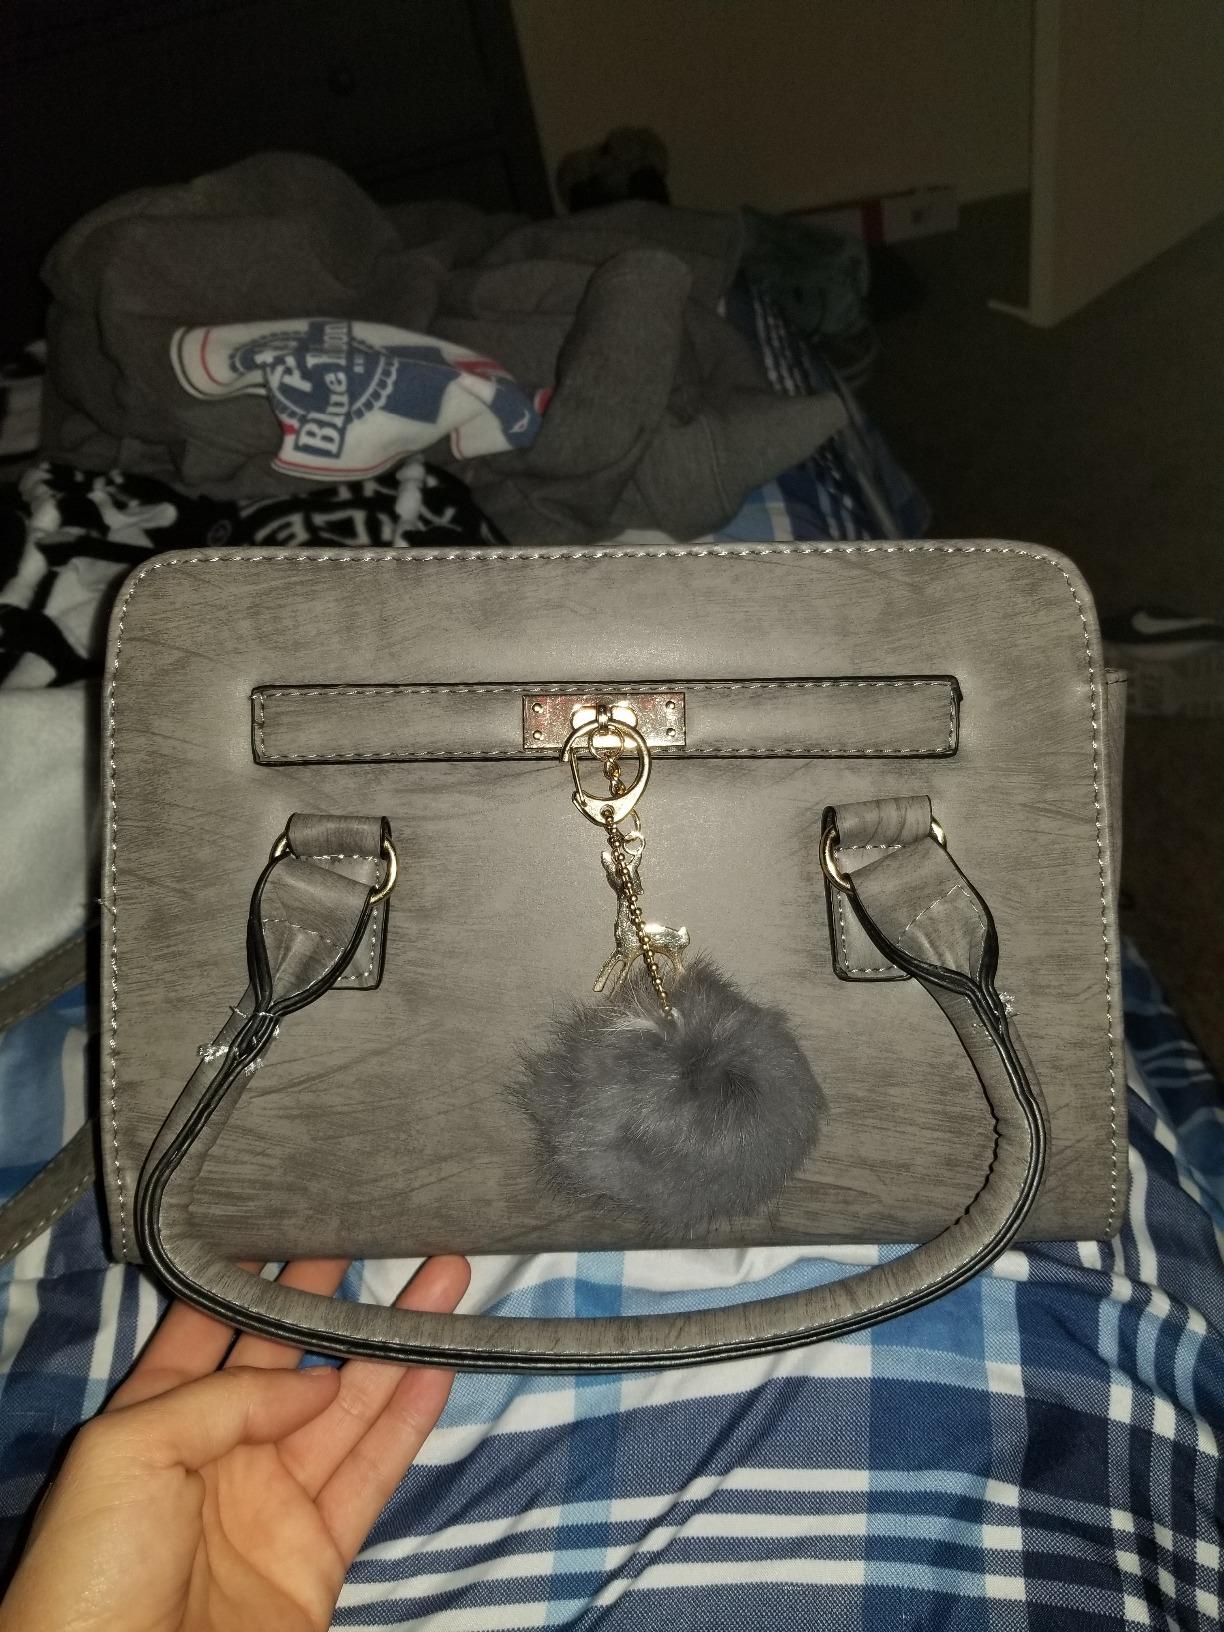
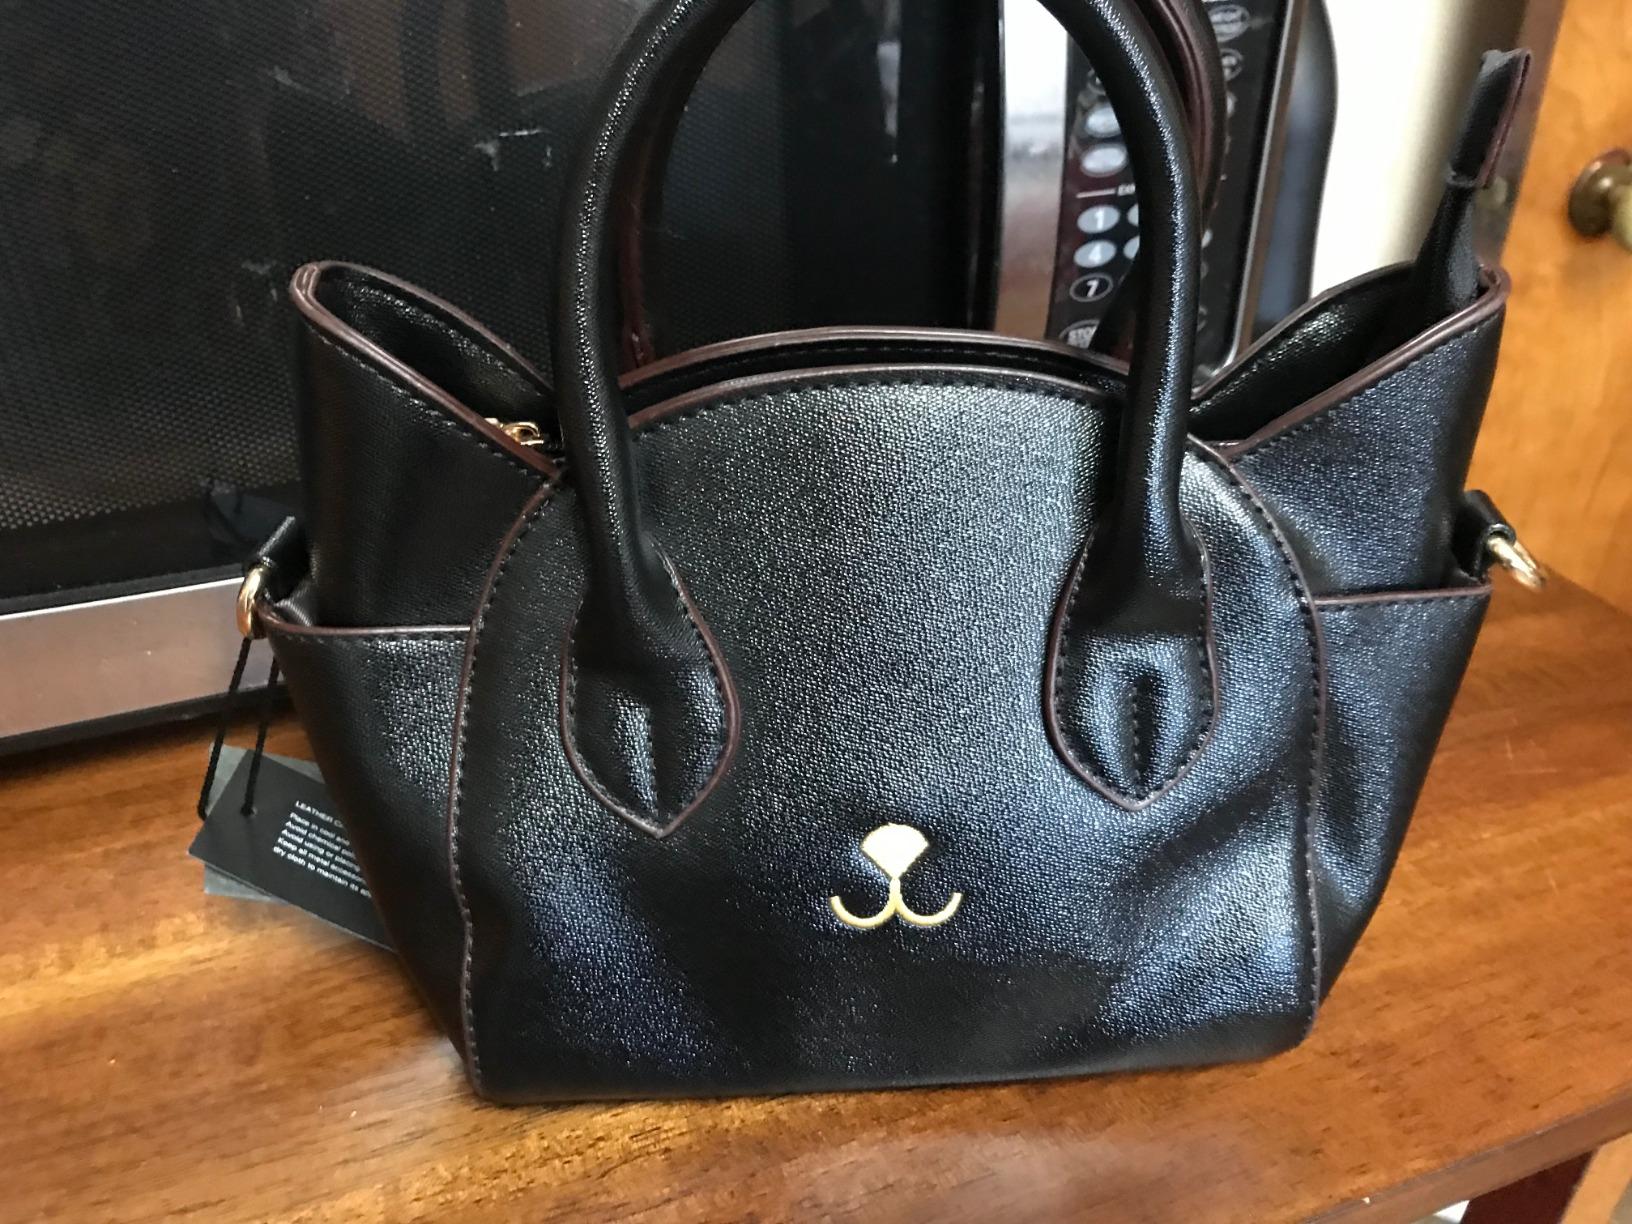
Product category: accessories_handbag
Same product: no